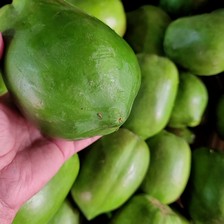
Label: others